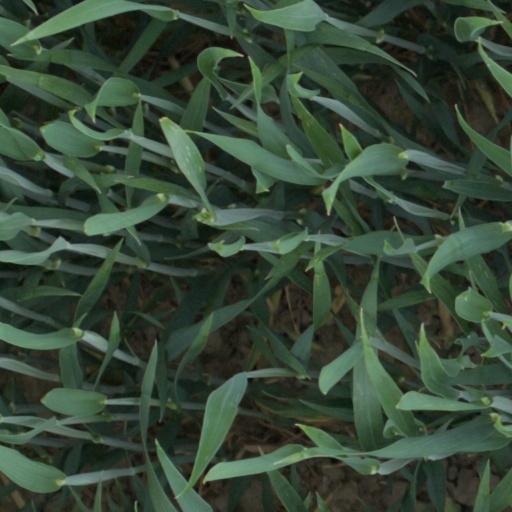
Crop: wheat